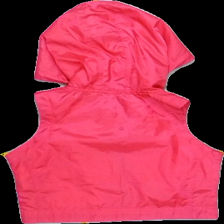
View: back
Type: Vest
Category: Children
Brand: Soc (Stadium)
Colors: Pink, Blue
Material: 100%polyester
Pattern: Logo print
Cut: Regular, Cropped
Size: 134
Season: Summer
Price range: 50-100
Recommended usage: Reuse